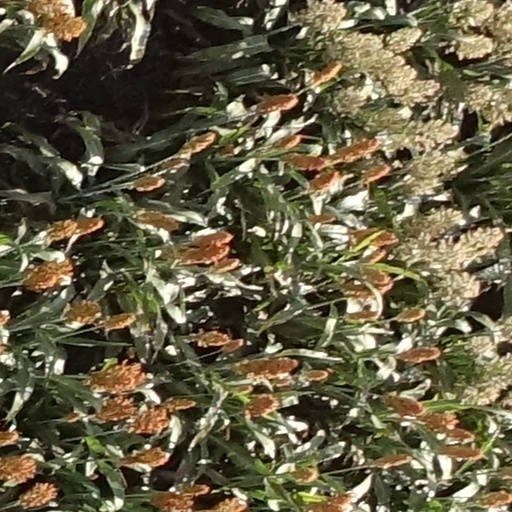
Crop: sorghum